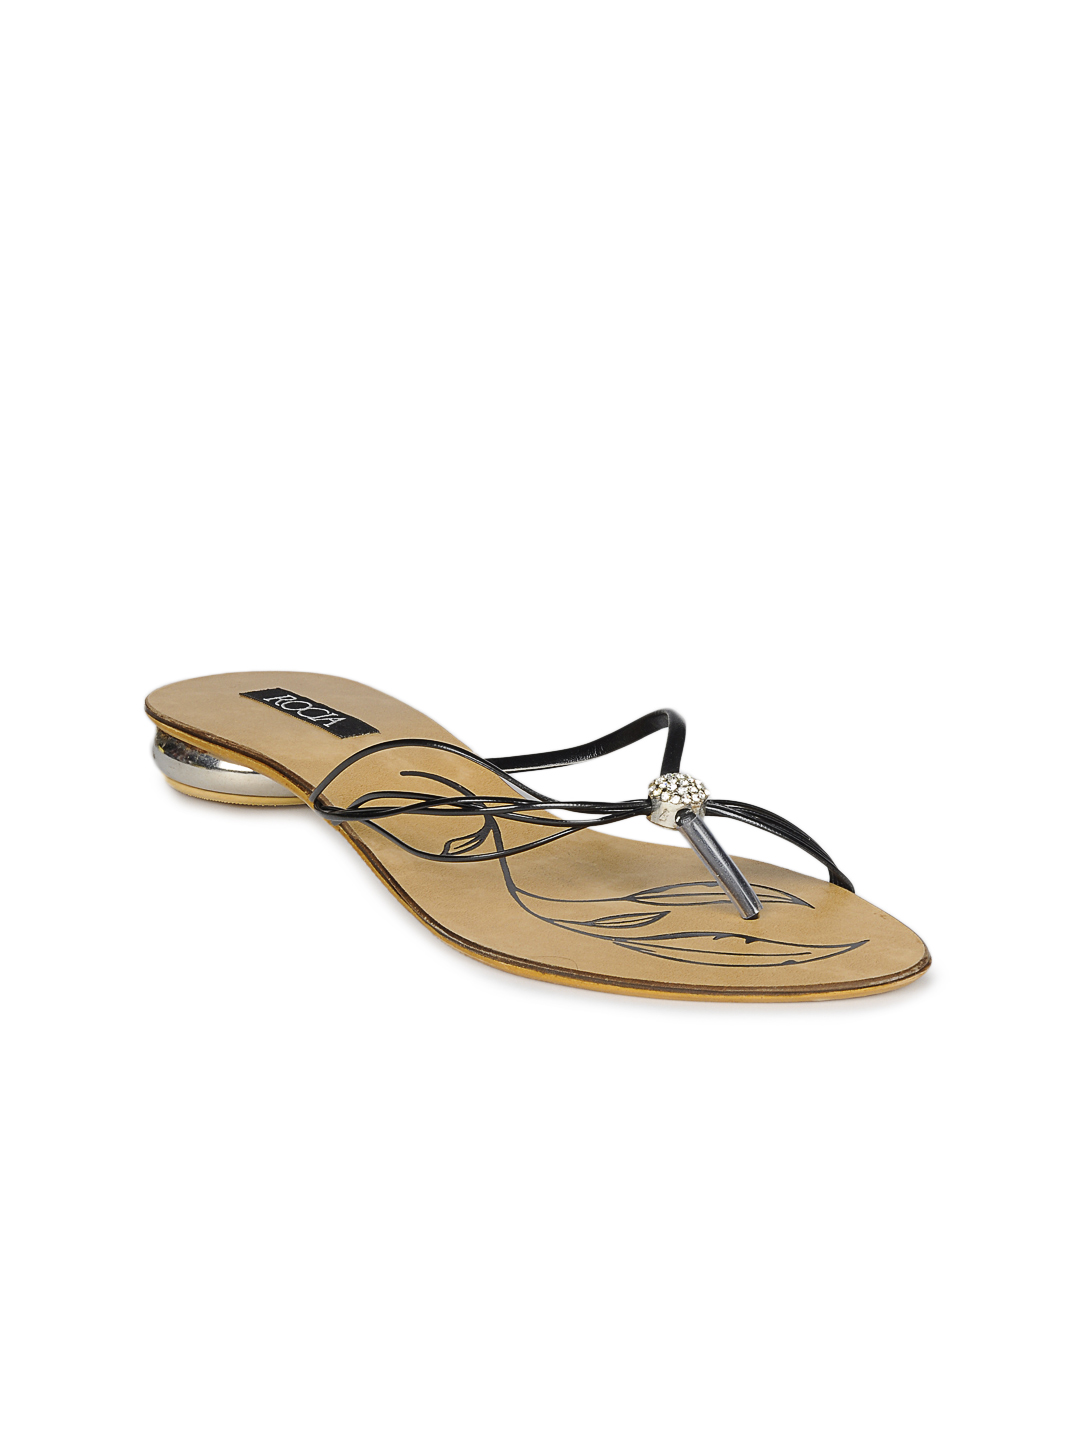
Rocia Women Black Flats
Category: Footwear / Shoes / Flats
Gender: Women
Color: Black
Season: Winter 2012
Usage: Casual